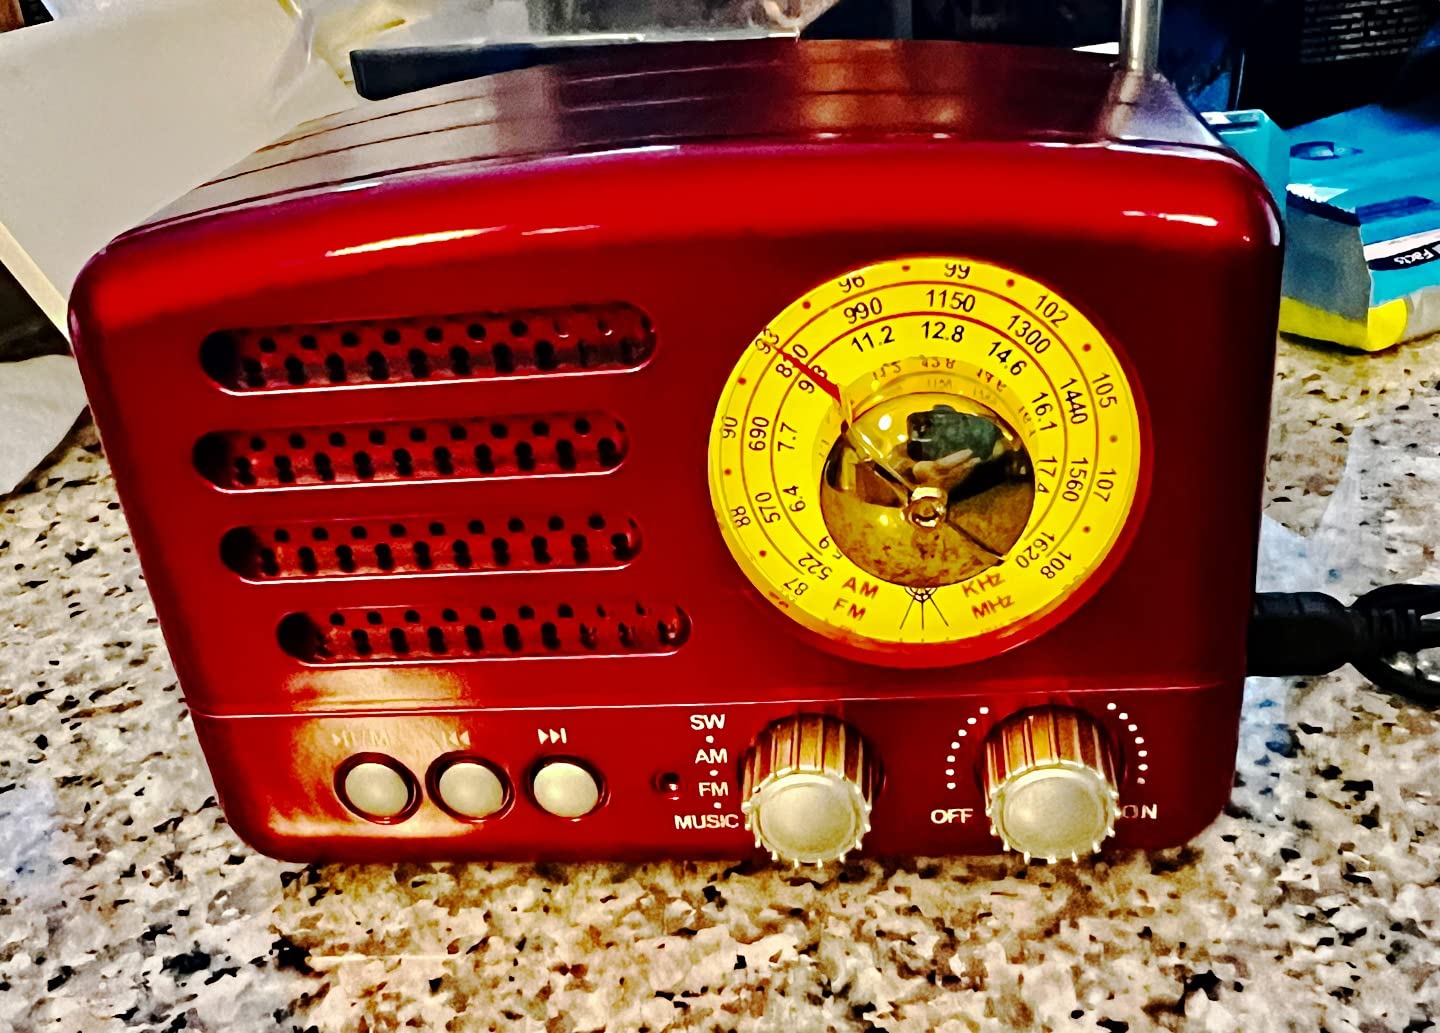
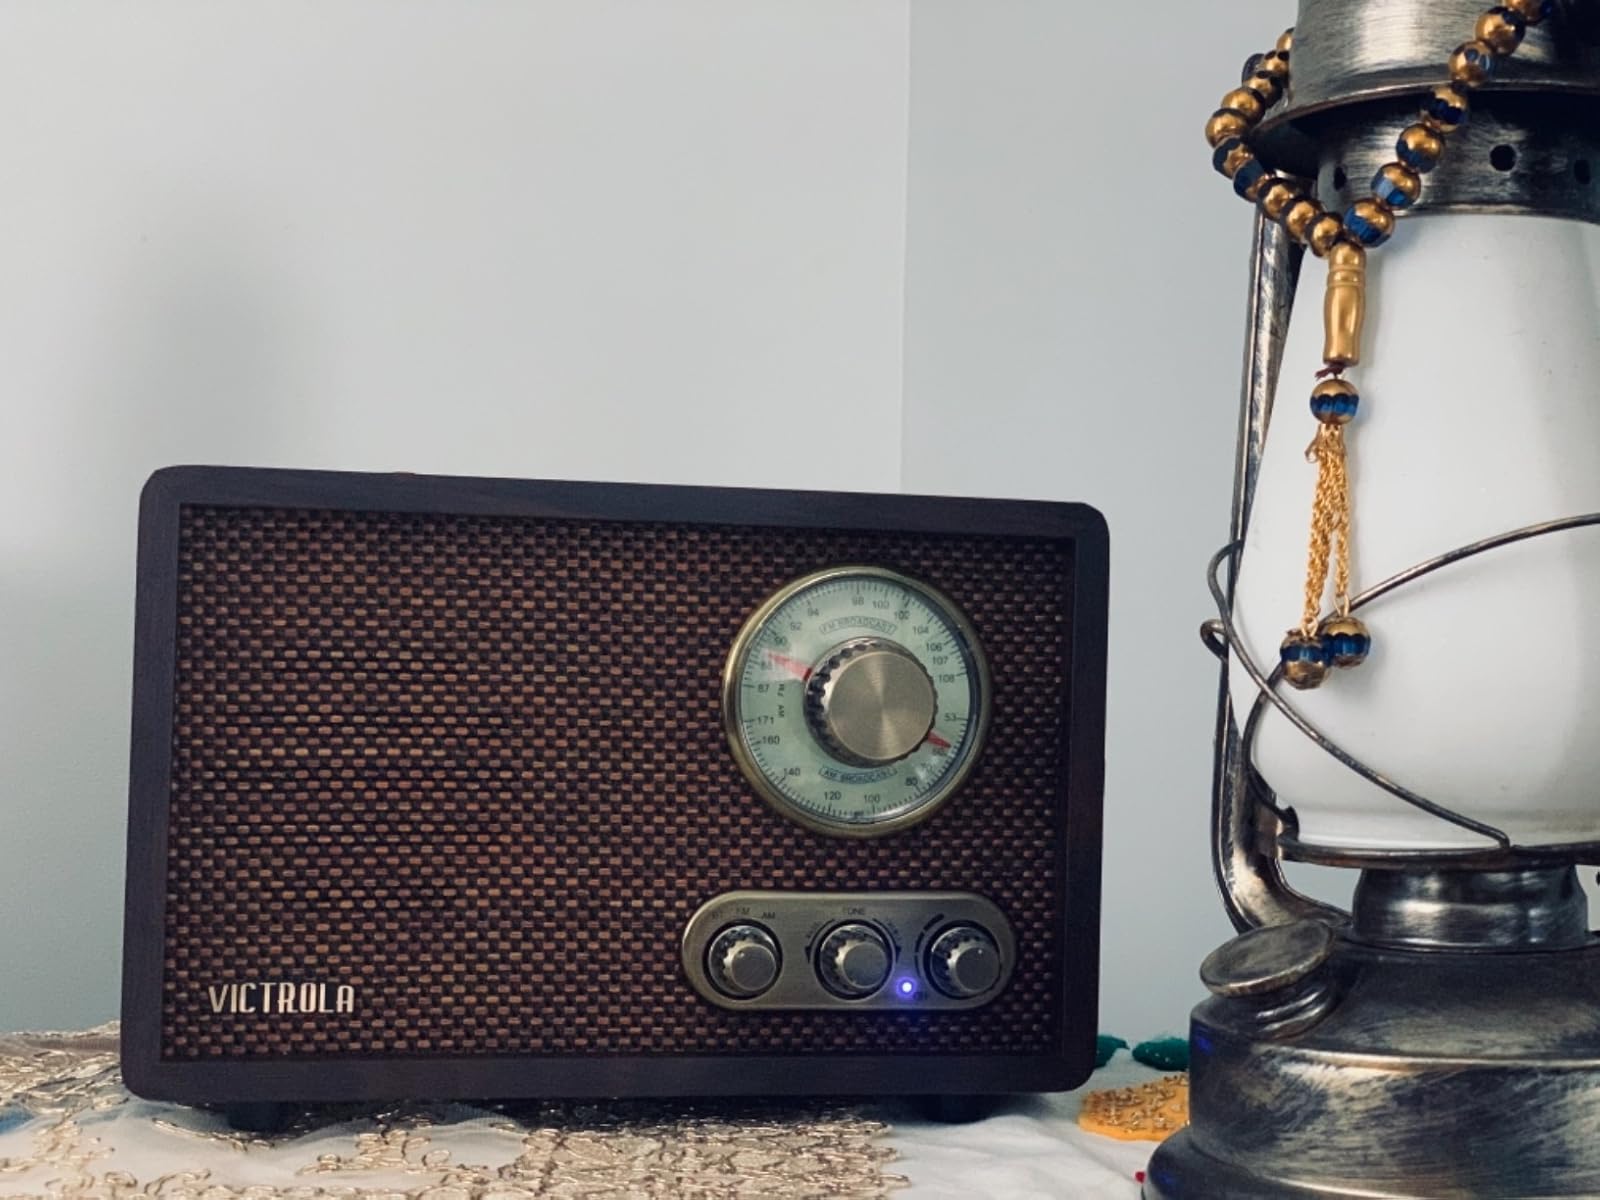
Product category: radio
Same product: no